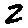
Label: 2